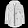
Label: Coat